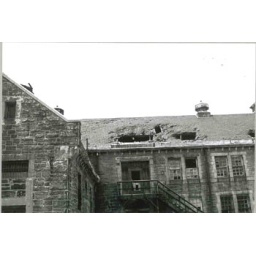
holes in industrial building roof circa 2002